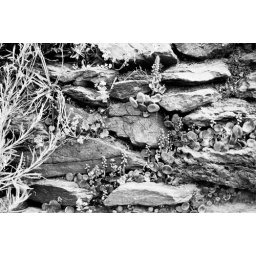
plants in the wall